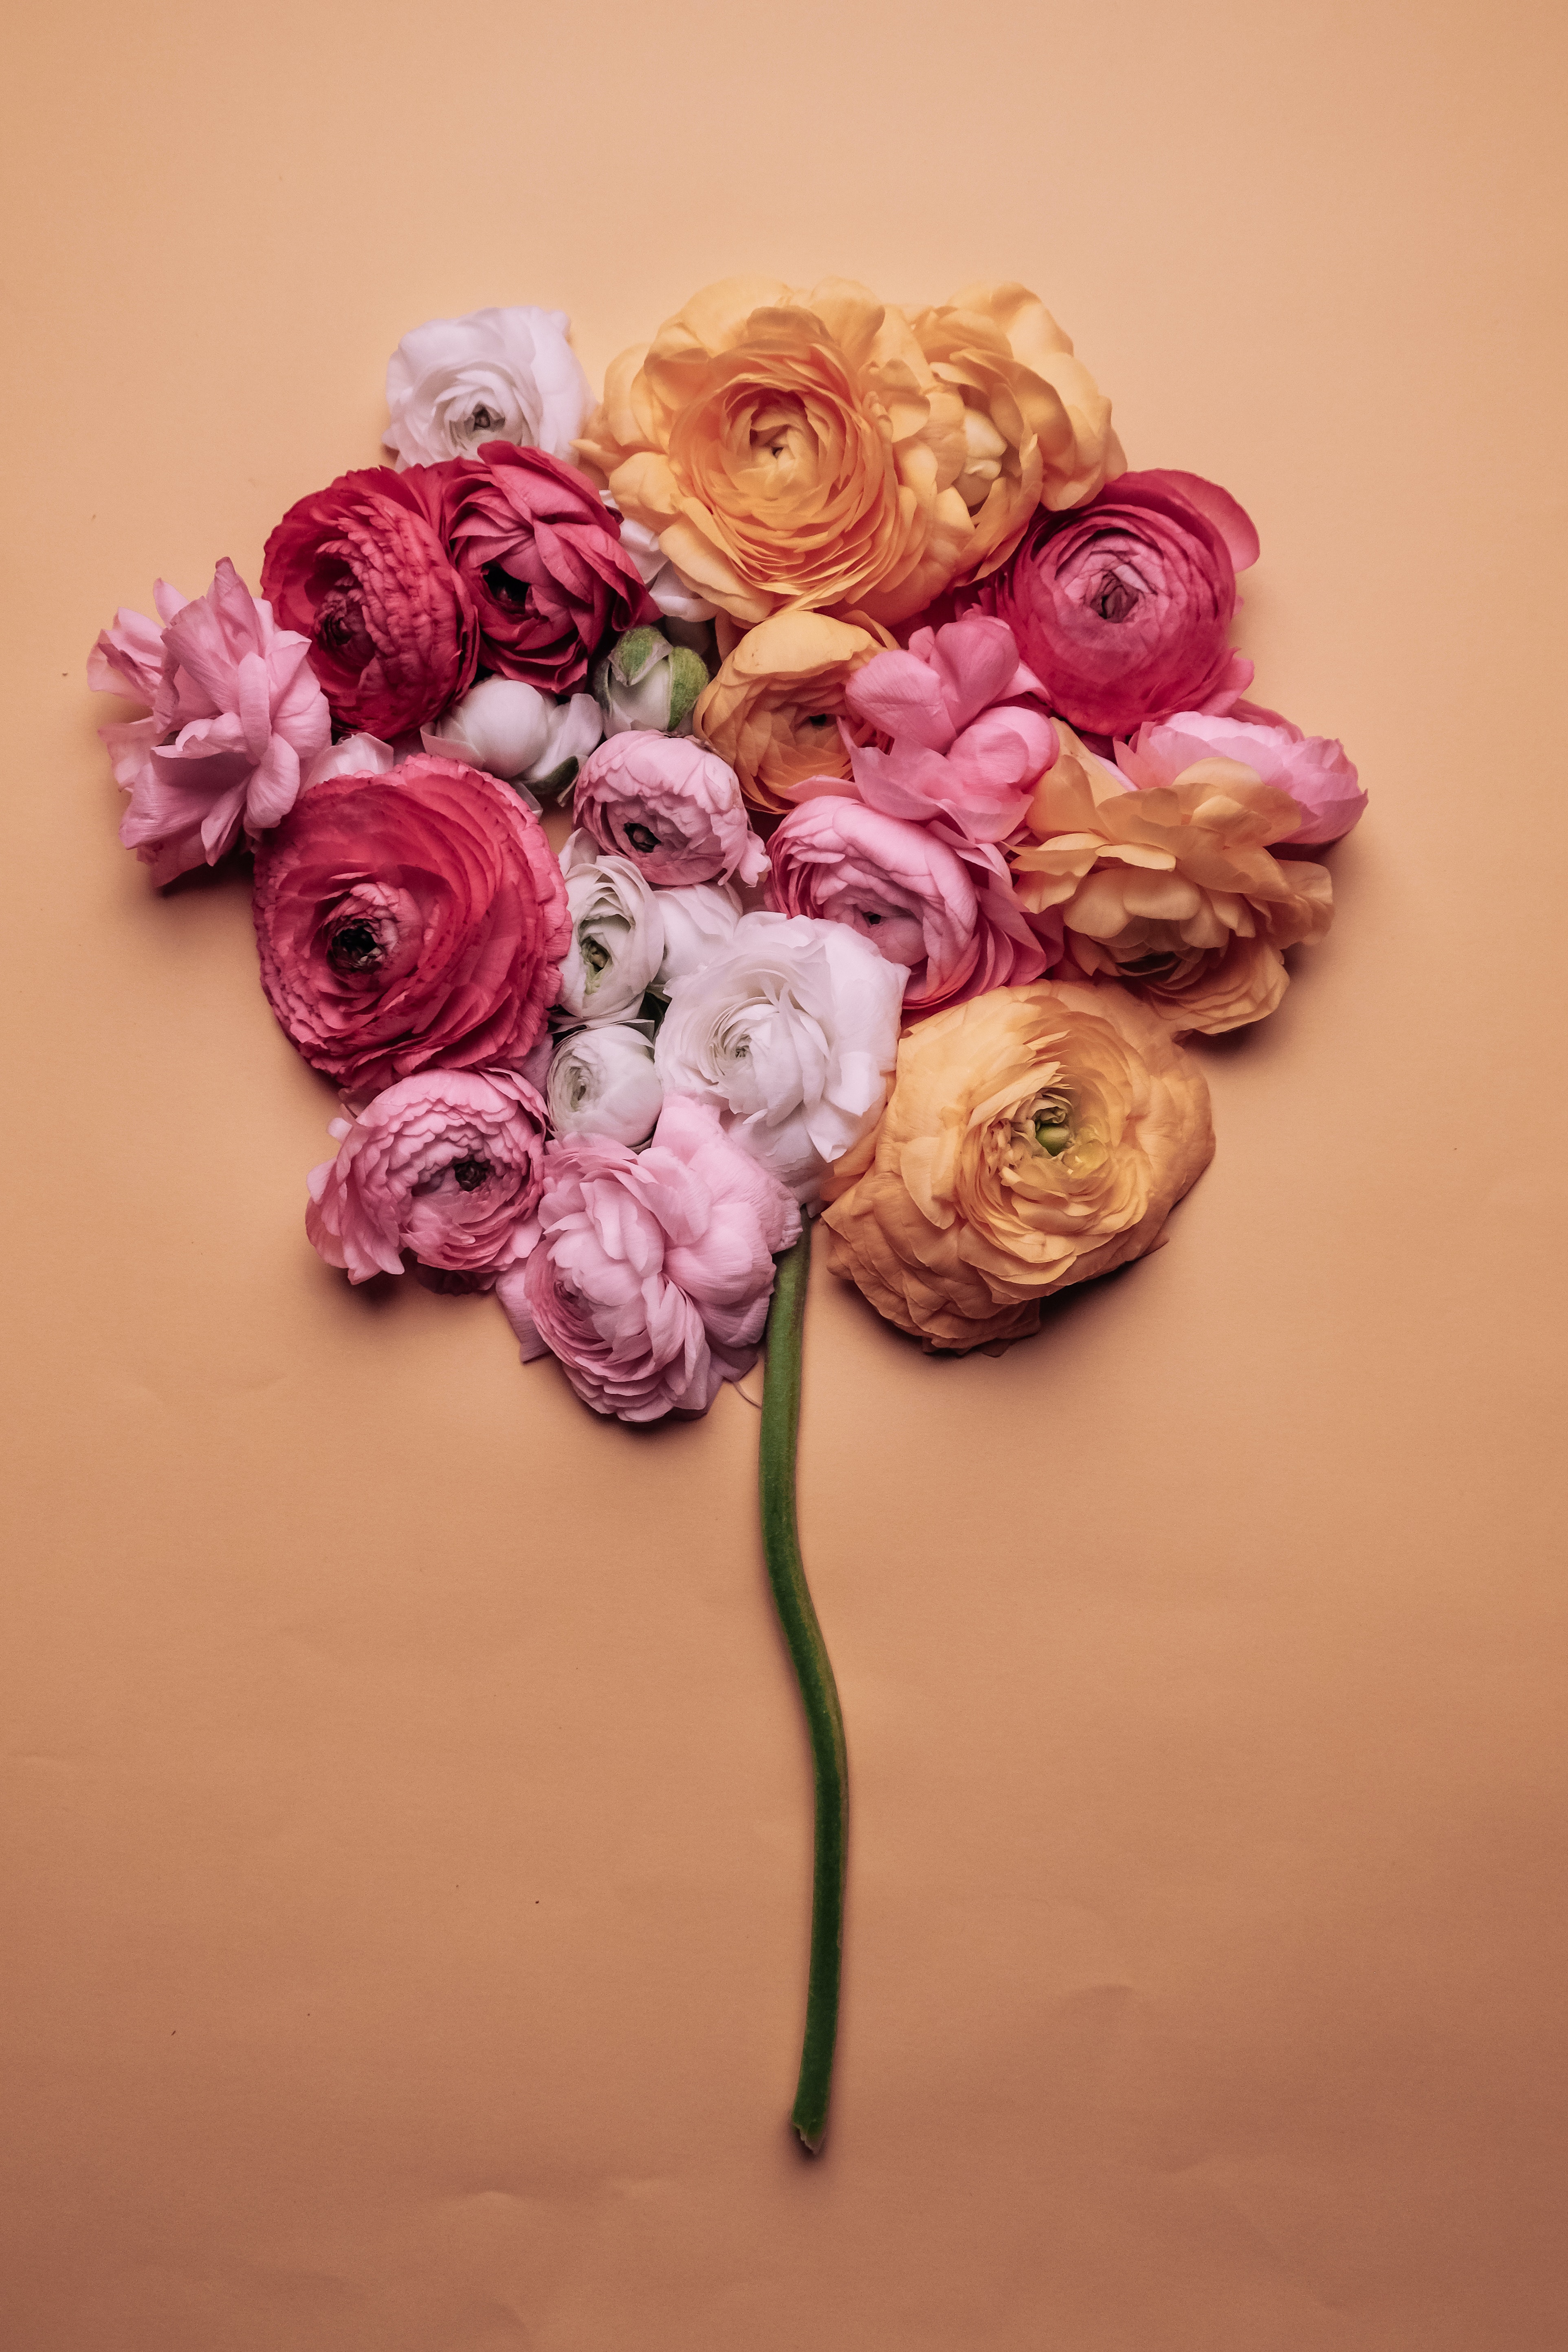
flower, plant, petal, pink, artificial flower, Hybrid tea rose, flower arranging, rose, bouquet, rosa centifolia, garden roses, magenta, rose family, cut flowers, rose order, flowering plant, peach, floribunda, floristry, floral design, sweetness, fashion accessory, font, headpiece, vase, Pedicel, hair accessory, still life photography, still life, plant stem, wool, persian buttercup, jewellery, fruit, bud